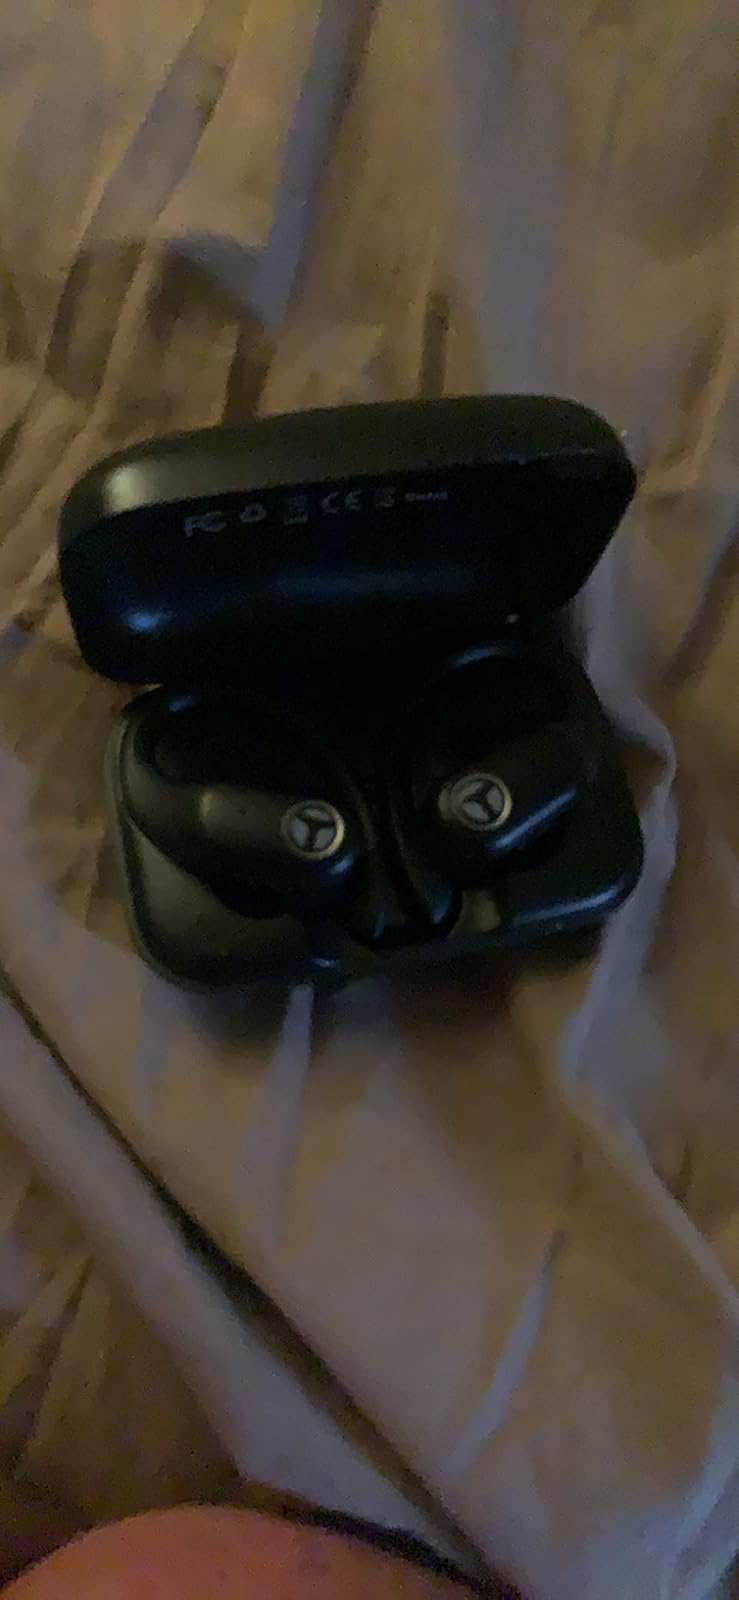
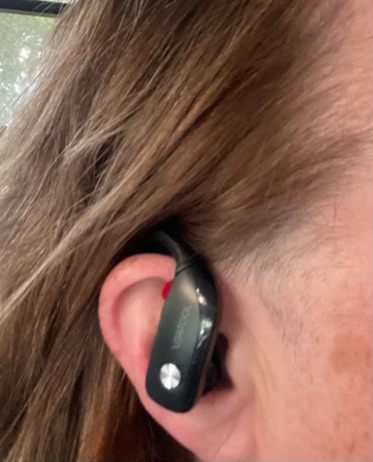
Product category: earbuds
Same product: no